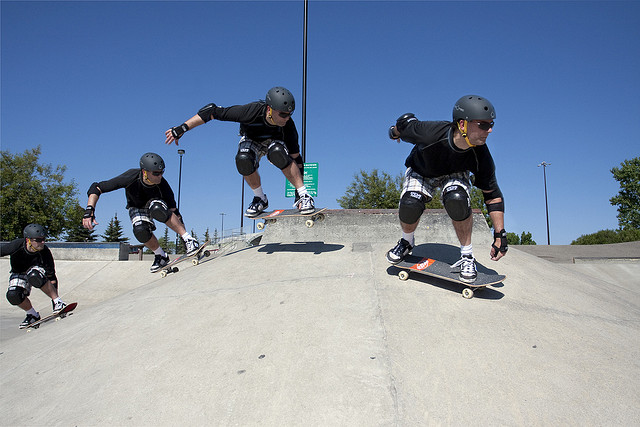
user: Given an image and a question. Answer the question in a short answer. Question: What kind of park is this? Short Answer:
assistant: skate